Carol Alt

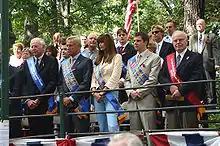
Carol Alt (front center) as a Grand Marshal at the New York City Steuben Day Parade (2006)

In September 2013, Alt joined the Fox News team with her half-hour Saturday afternoon TV show, "A Healthy You & Carol Alt", covering her experience and knowledge about wellness and longevity. Each installment ends with a segment called Ask Carol, in which she answers questions she receives on Facebook and Twitter. In October 2013, Alt was inducted into the Ride of Fame. A double-decker New York City tour bus was dedicated to her and her career.